Jordan, Minnesota

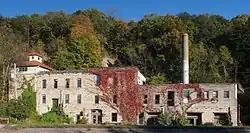
Jordan Brewery Ruins (2015)

As of the census of 2010, there were 5,470 people, 1,871 households, and 1,428 families living in the city. The population density was . There were 1,961 housing units at an average density of . The racial makeup of the city was 92.4% White, 0.6% African American, 0.8% Native American, 1.3% Asian, 2.4% from other races, and 2.4% from two or more races. Hispanic or Latino of any race were 6.5% of the population.